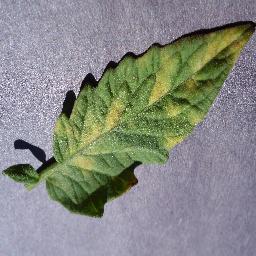
Label: Tomato___Leaf_Mold